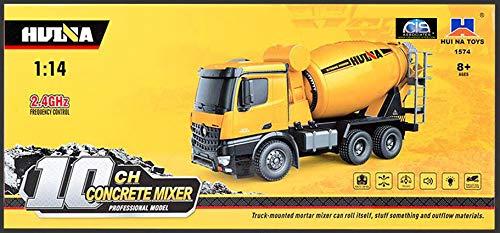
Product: Extreme Hobby 1: 14 Scale RC Cement Mixer with Rechargeable Batteries, 2.4 Ghz Remote & Lights, Yellow
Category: Toys & Games | Kids' Electronics
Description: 1: 14 scale cement mixer that complements the series.
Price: $108.21
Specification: ProductDimensions:14x6x7inches|ItemWeight:7pounds|ShippingWeight:7pounds(Viewshippingratesandpolicies)|ASIN:B07RVMG5S3|Manufacturerrecommendedage:5yearsandup